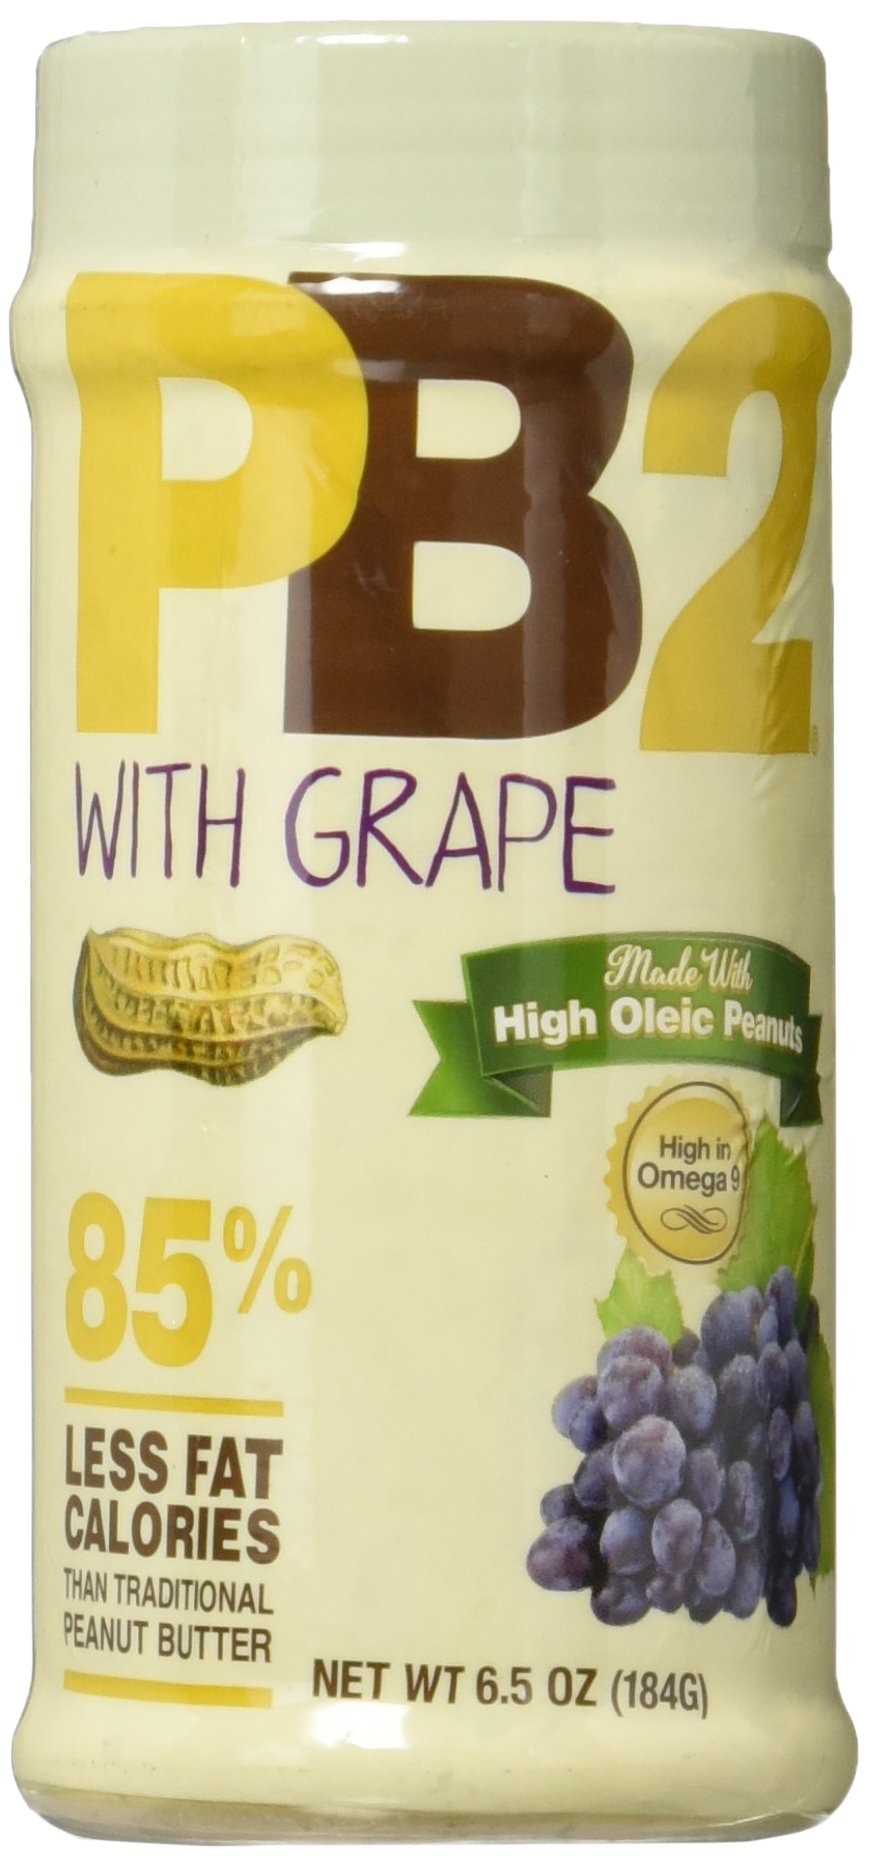
Item Name: Pb2 Powdered Peanut Butter, Grape, 6.5 Ounce
Bullet Point 1: Same healthy formula with added fruit flavor
Bullet Point 2: Pb2 is made with high quality peanuts that are slow-roasted to our specifications and pressed to remove the oil
Bullet Point 3: All natural with no artificial flavors or sweeteners and no preservatives
Bullet Point 4: Pb2 has the same consistency as full fat peanut butter with all of the natural roasted peanut flavor, but with nearly 85 percent less fat calories
Value: 13.0
Unit: oz

Price: 16.99